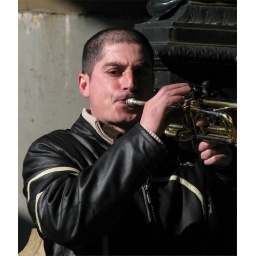
Busking under a bridge on the river Thames in London on a cold February afternoon.